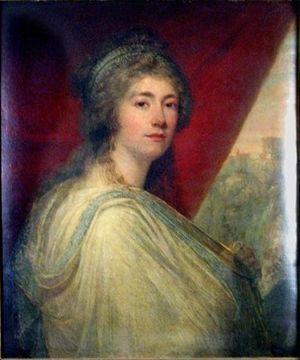
Cette page fournit une liste chronologique de peintures d'Angelica Kauffmann.